Daniel J. Sandin

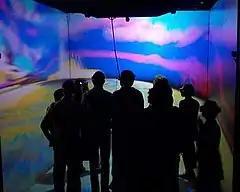
A group of people viewing Sandin's "From Death's Door to the Garden Peninsula" in the CAVE at Ars Electronica '99

The first CAVE was invented by Carolina Cruz-Neira, Daniel J. Sandin, and Thomas A. DeFanti in 1992. This is an immersive system that became the standard for rear projection-based virtual reality systems. The normal full system consists of projections screens along the front, side and floor axes, and a tracking system for the "user". Although they used the recursive acronym Cave Automatic Virtual Environment for the CAVE system, the name also refers to Plato's "Republic" and "The Allegory of the Cave" where he explored the concepts of reality and human perception.